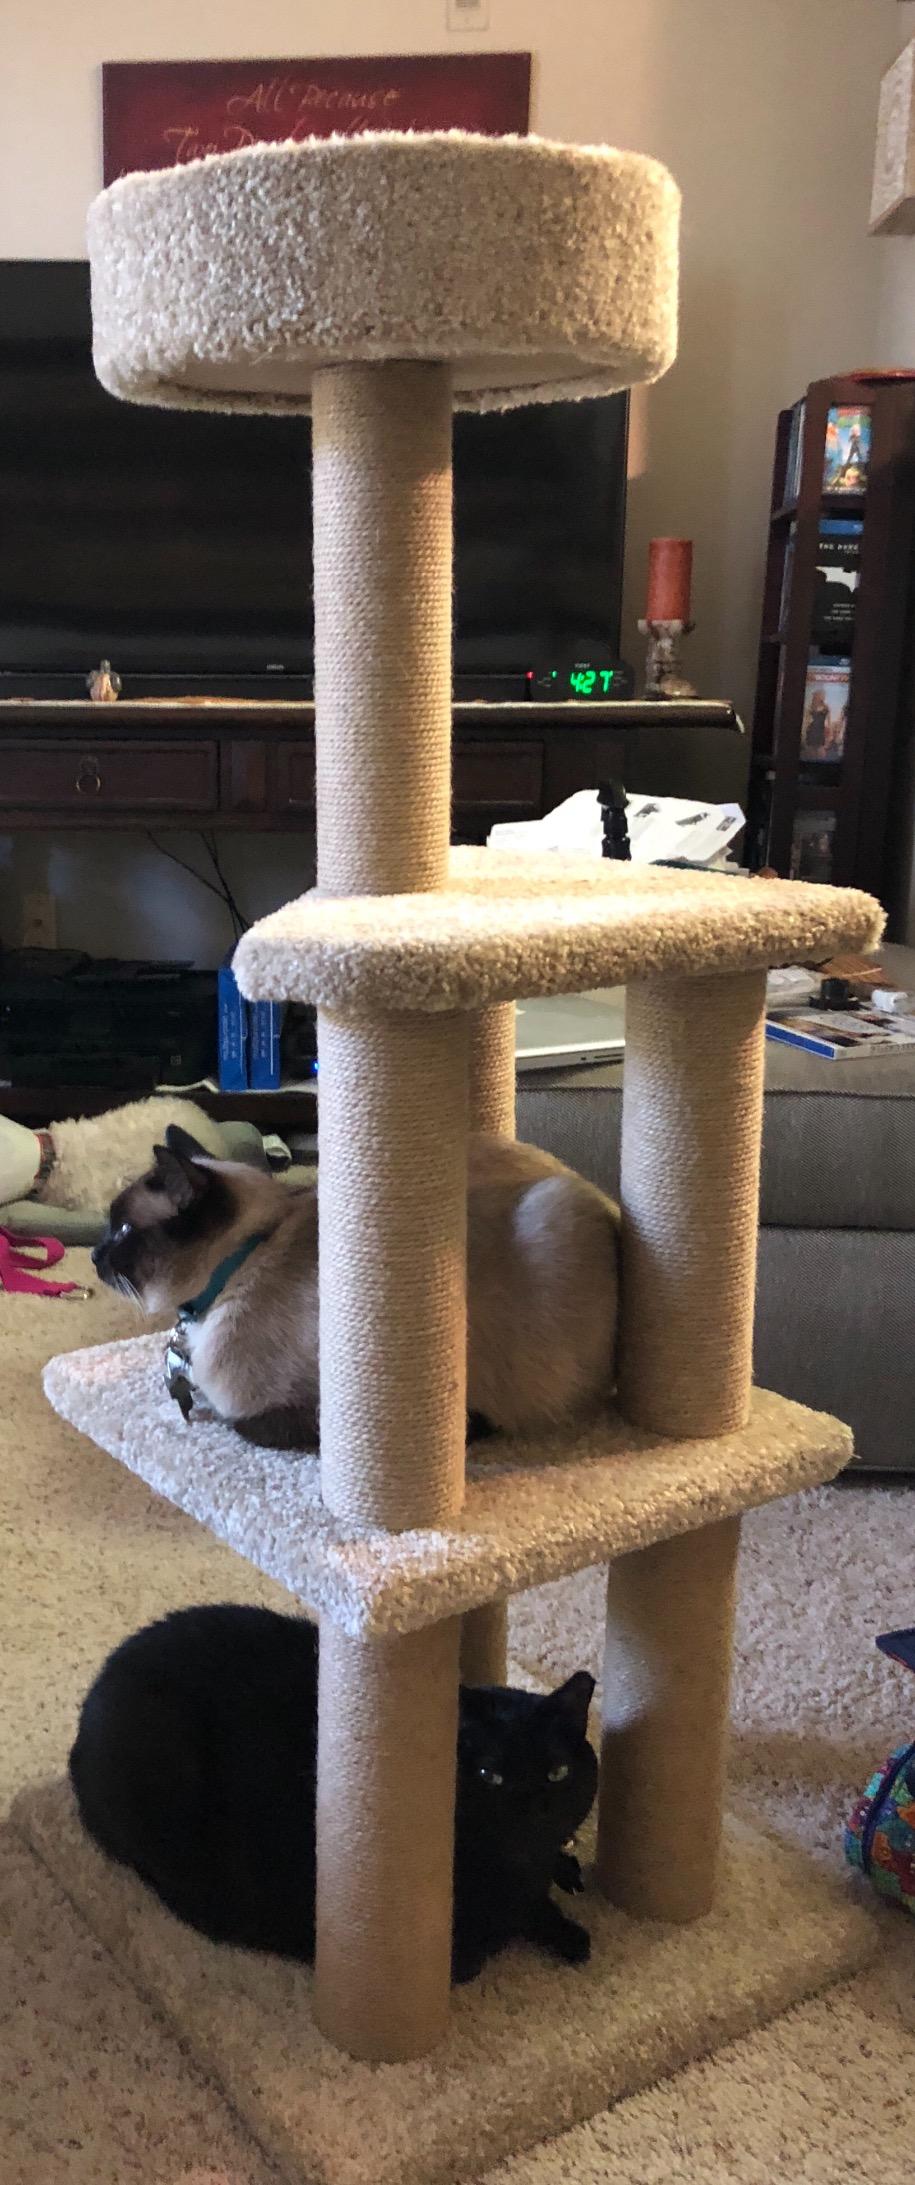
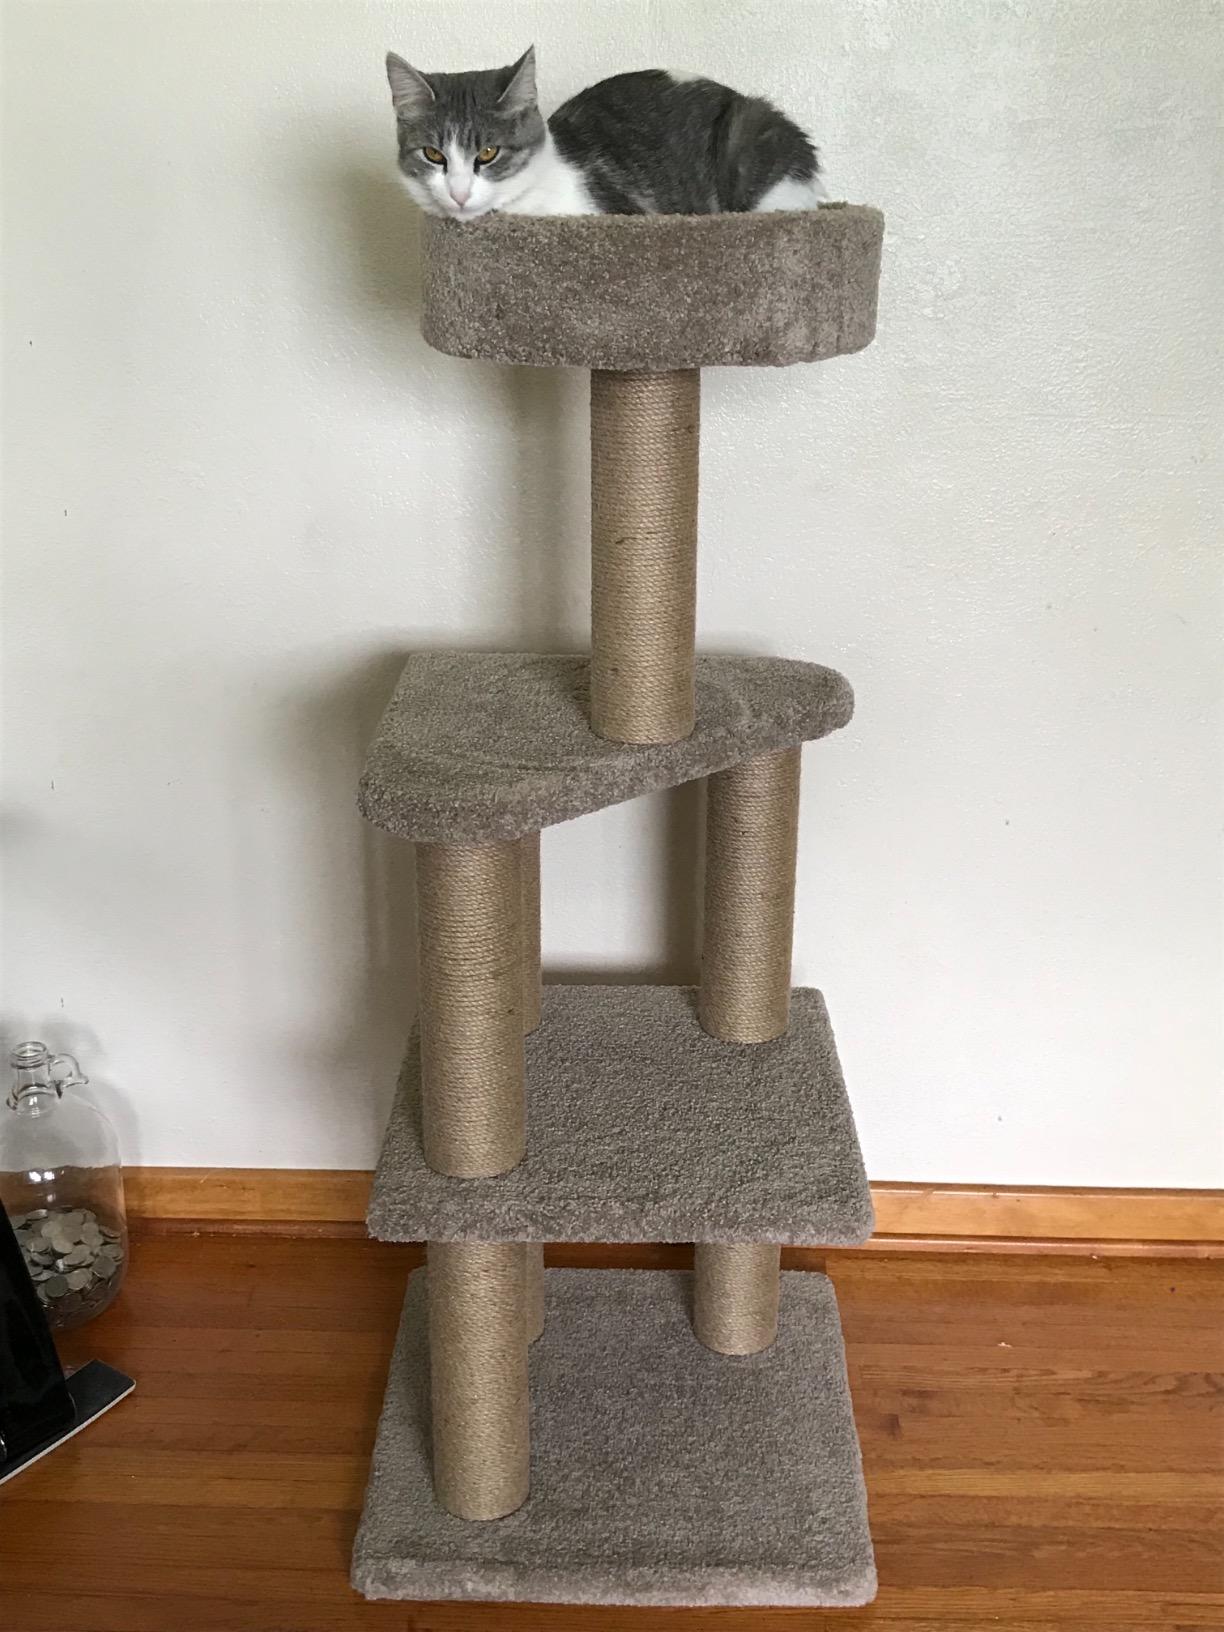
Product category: items_cat tree
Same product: yes